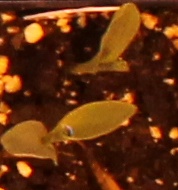
Label: Corn